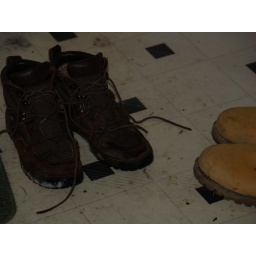
My dirty floor and boots after being out in the snow.